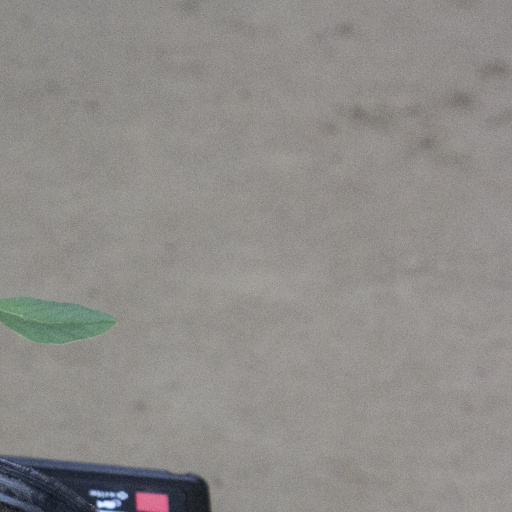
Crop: soybean